Vincent Valentine (American football)

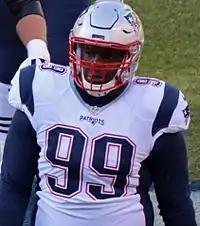
Valentine with the New England Patriots in 2016

Vincent Valentine (born February 23, 1994) is an American former professional football player who was a defensive tackle in the National Football League (NFL) for the New England Patriots and Arizona Cardinals. He was selected by the Patriots in the third round of the 2016 NFL draft after playing college football for the Nebraska Cornhuskers. He was also a member of the Seattle Seahawks but did not appear in any games for them.